Canthigaster rostrata

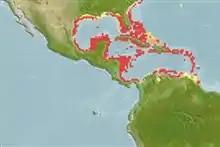
"Canthigaster rostrata" range

The Caribbean sharp-nose puffer has been observed within a range stretching from South Carolina to the Southern Caribbean. They are typically found at depths above forty meters, however their maximum depth is ninety meters. It is most commonly observed in coral reefs, however they have also been observed in seagrass beds and other shallow marine habitats. Males of the species dominate large territories that contain the smaller territories of one to six females. Males are able to mate with the females within their territory. Smaller males are often wanderers, with no home territory. They are abundant within the Western Atlantic, however they are experiencing a slight decline in population due to coral reef loss.